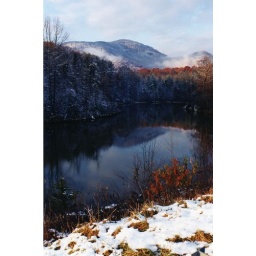
table rock in snow